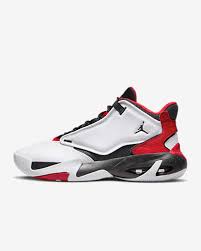
Label: Sneaker